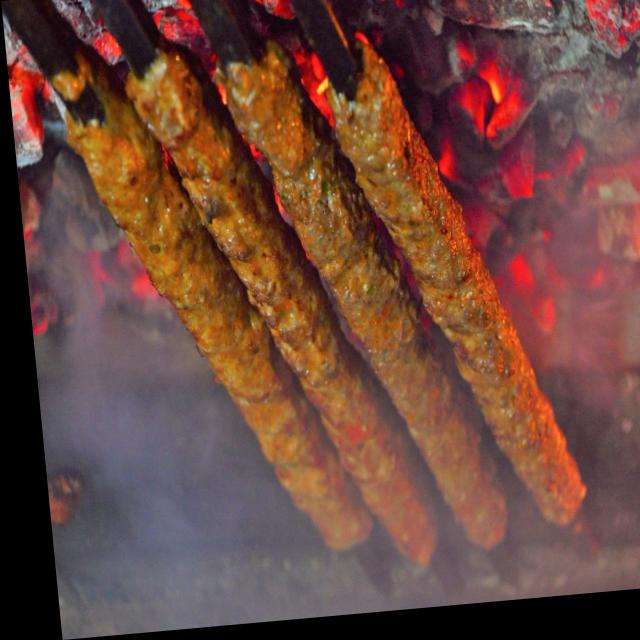
Dish: kebab